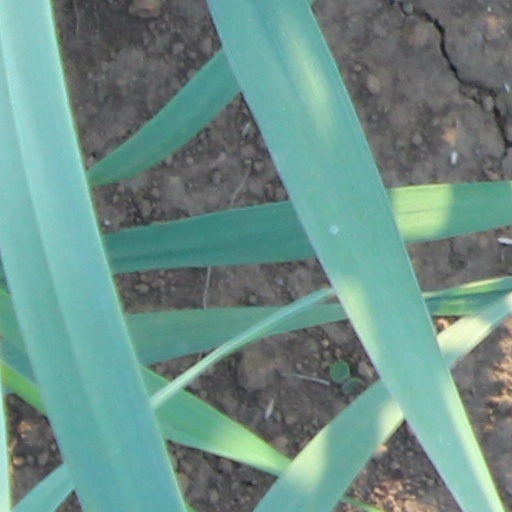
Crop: wheat